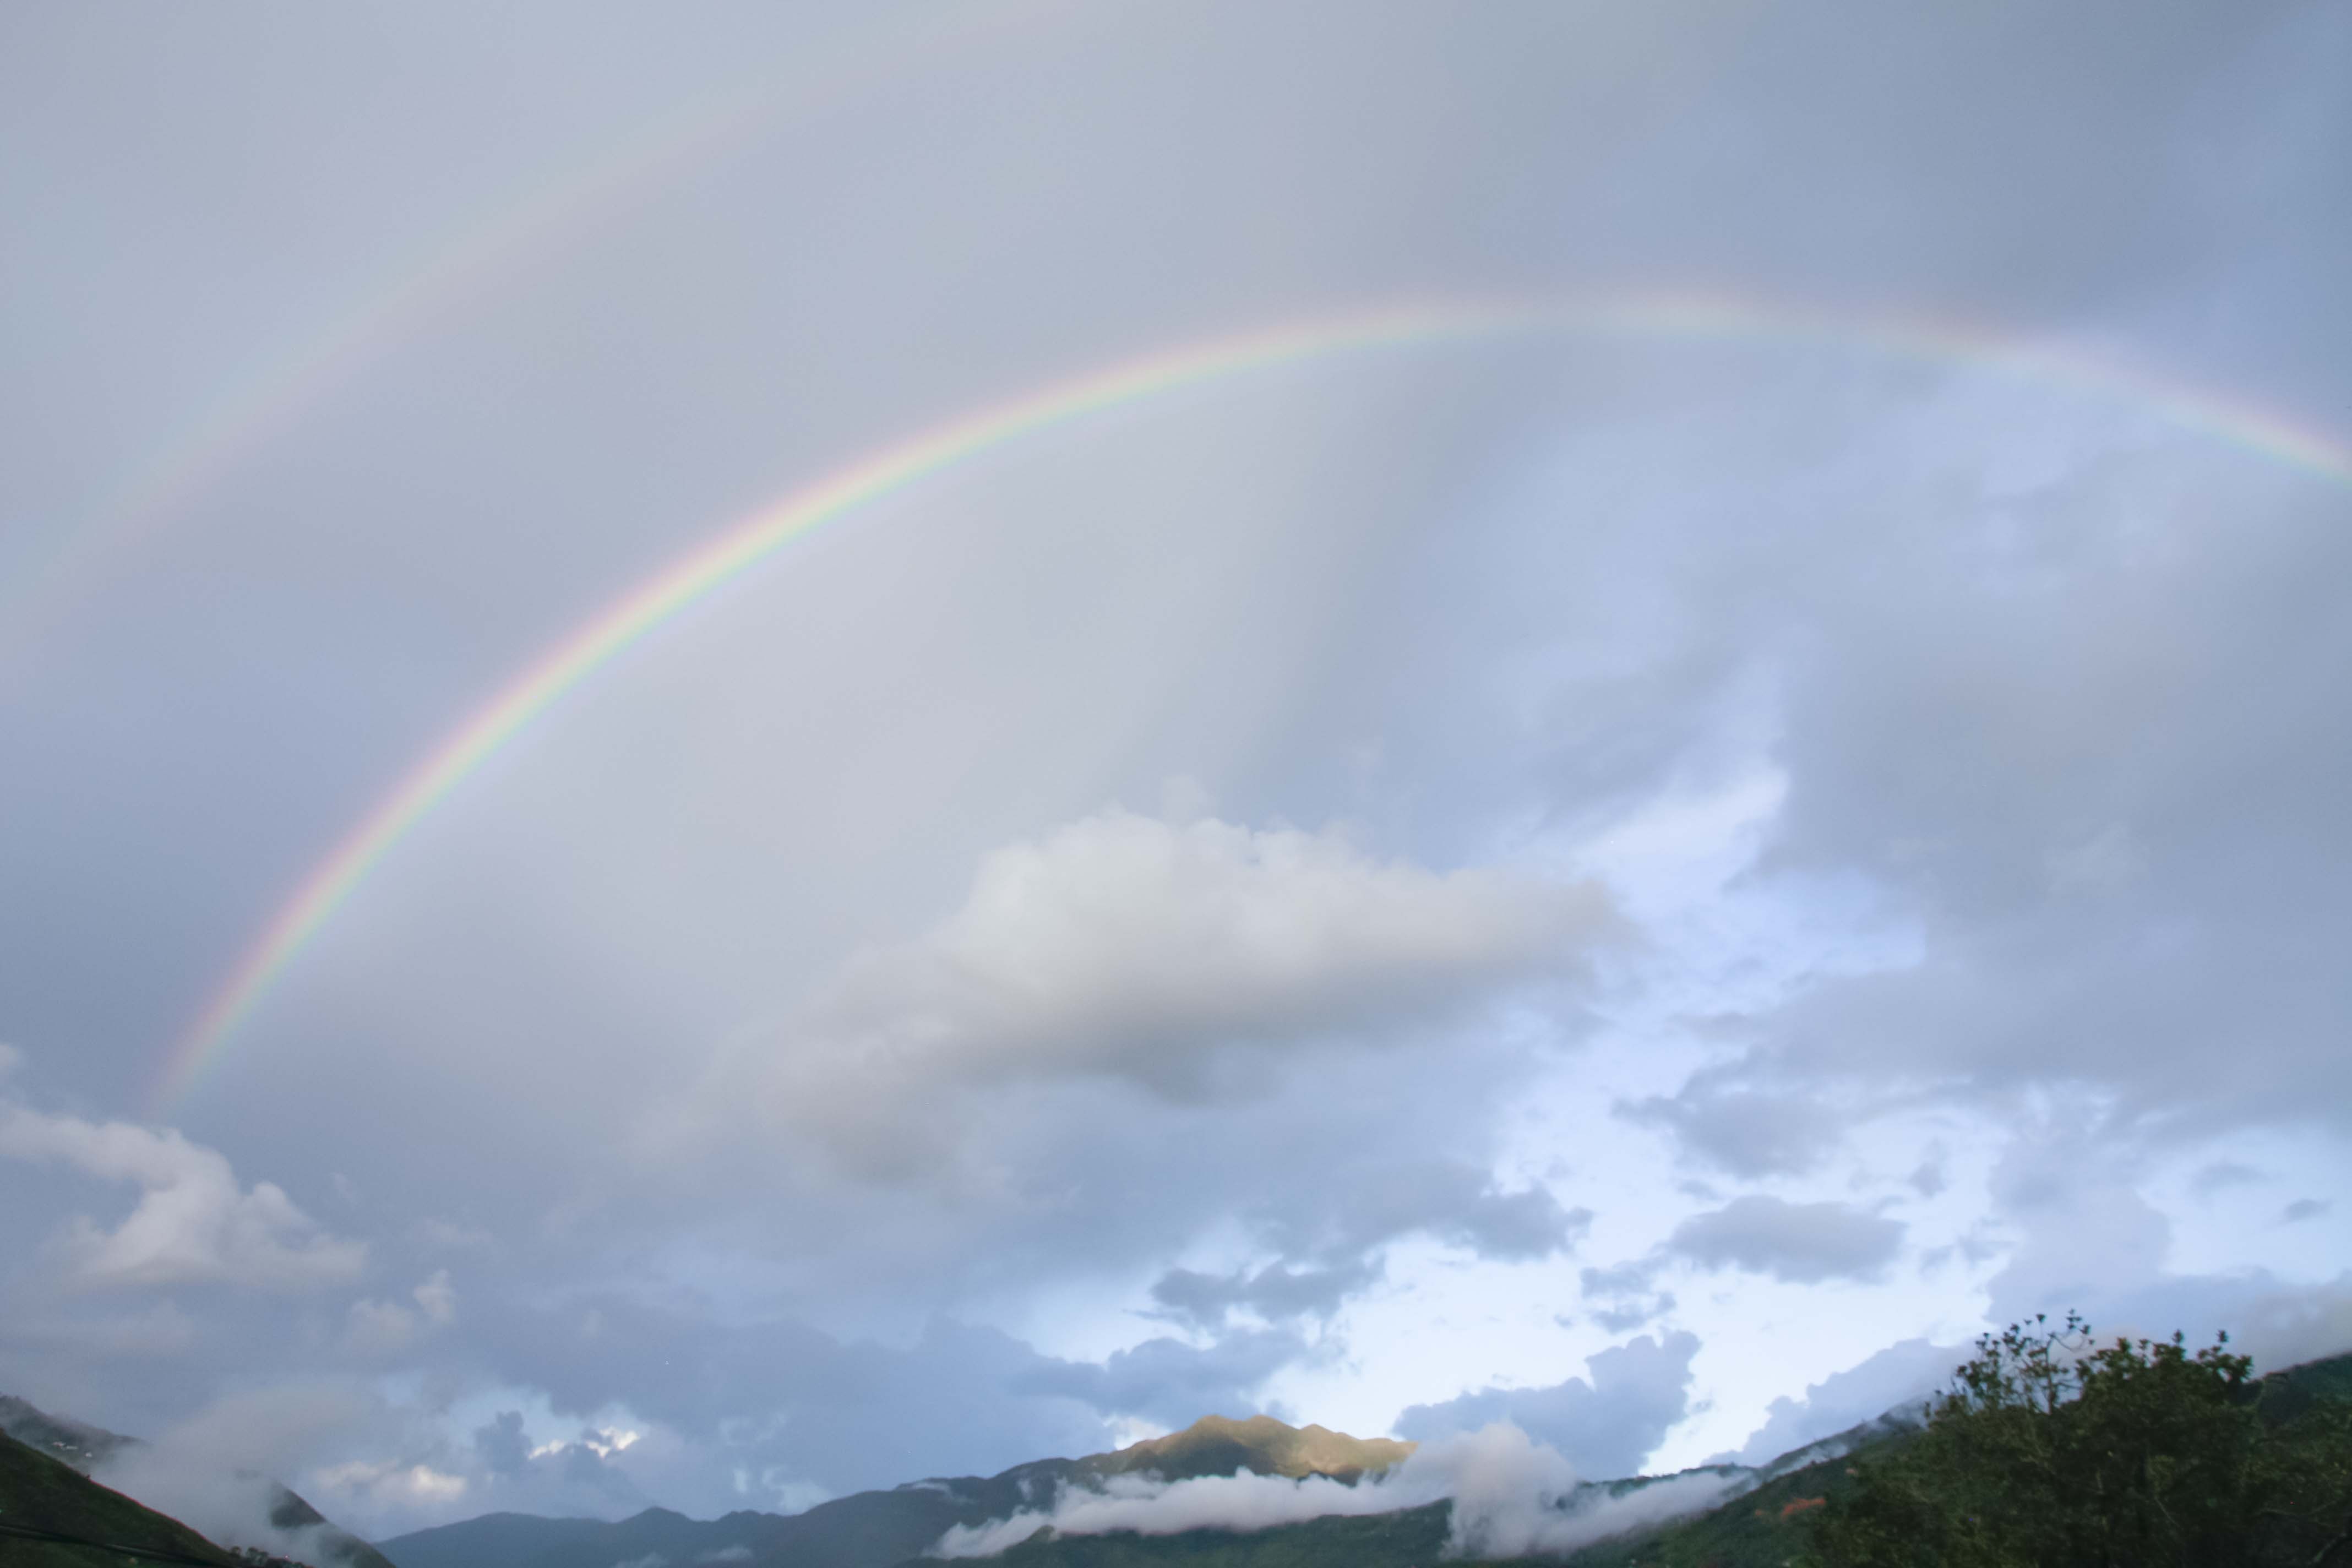
landscape, nature, cloud, sky, sunlight, atmosphere, cumulus, rainbow, meteorological phenomenon, atmosphere of earth